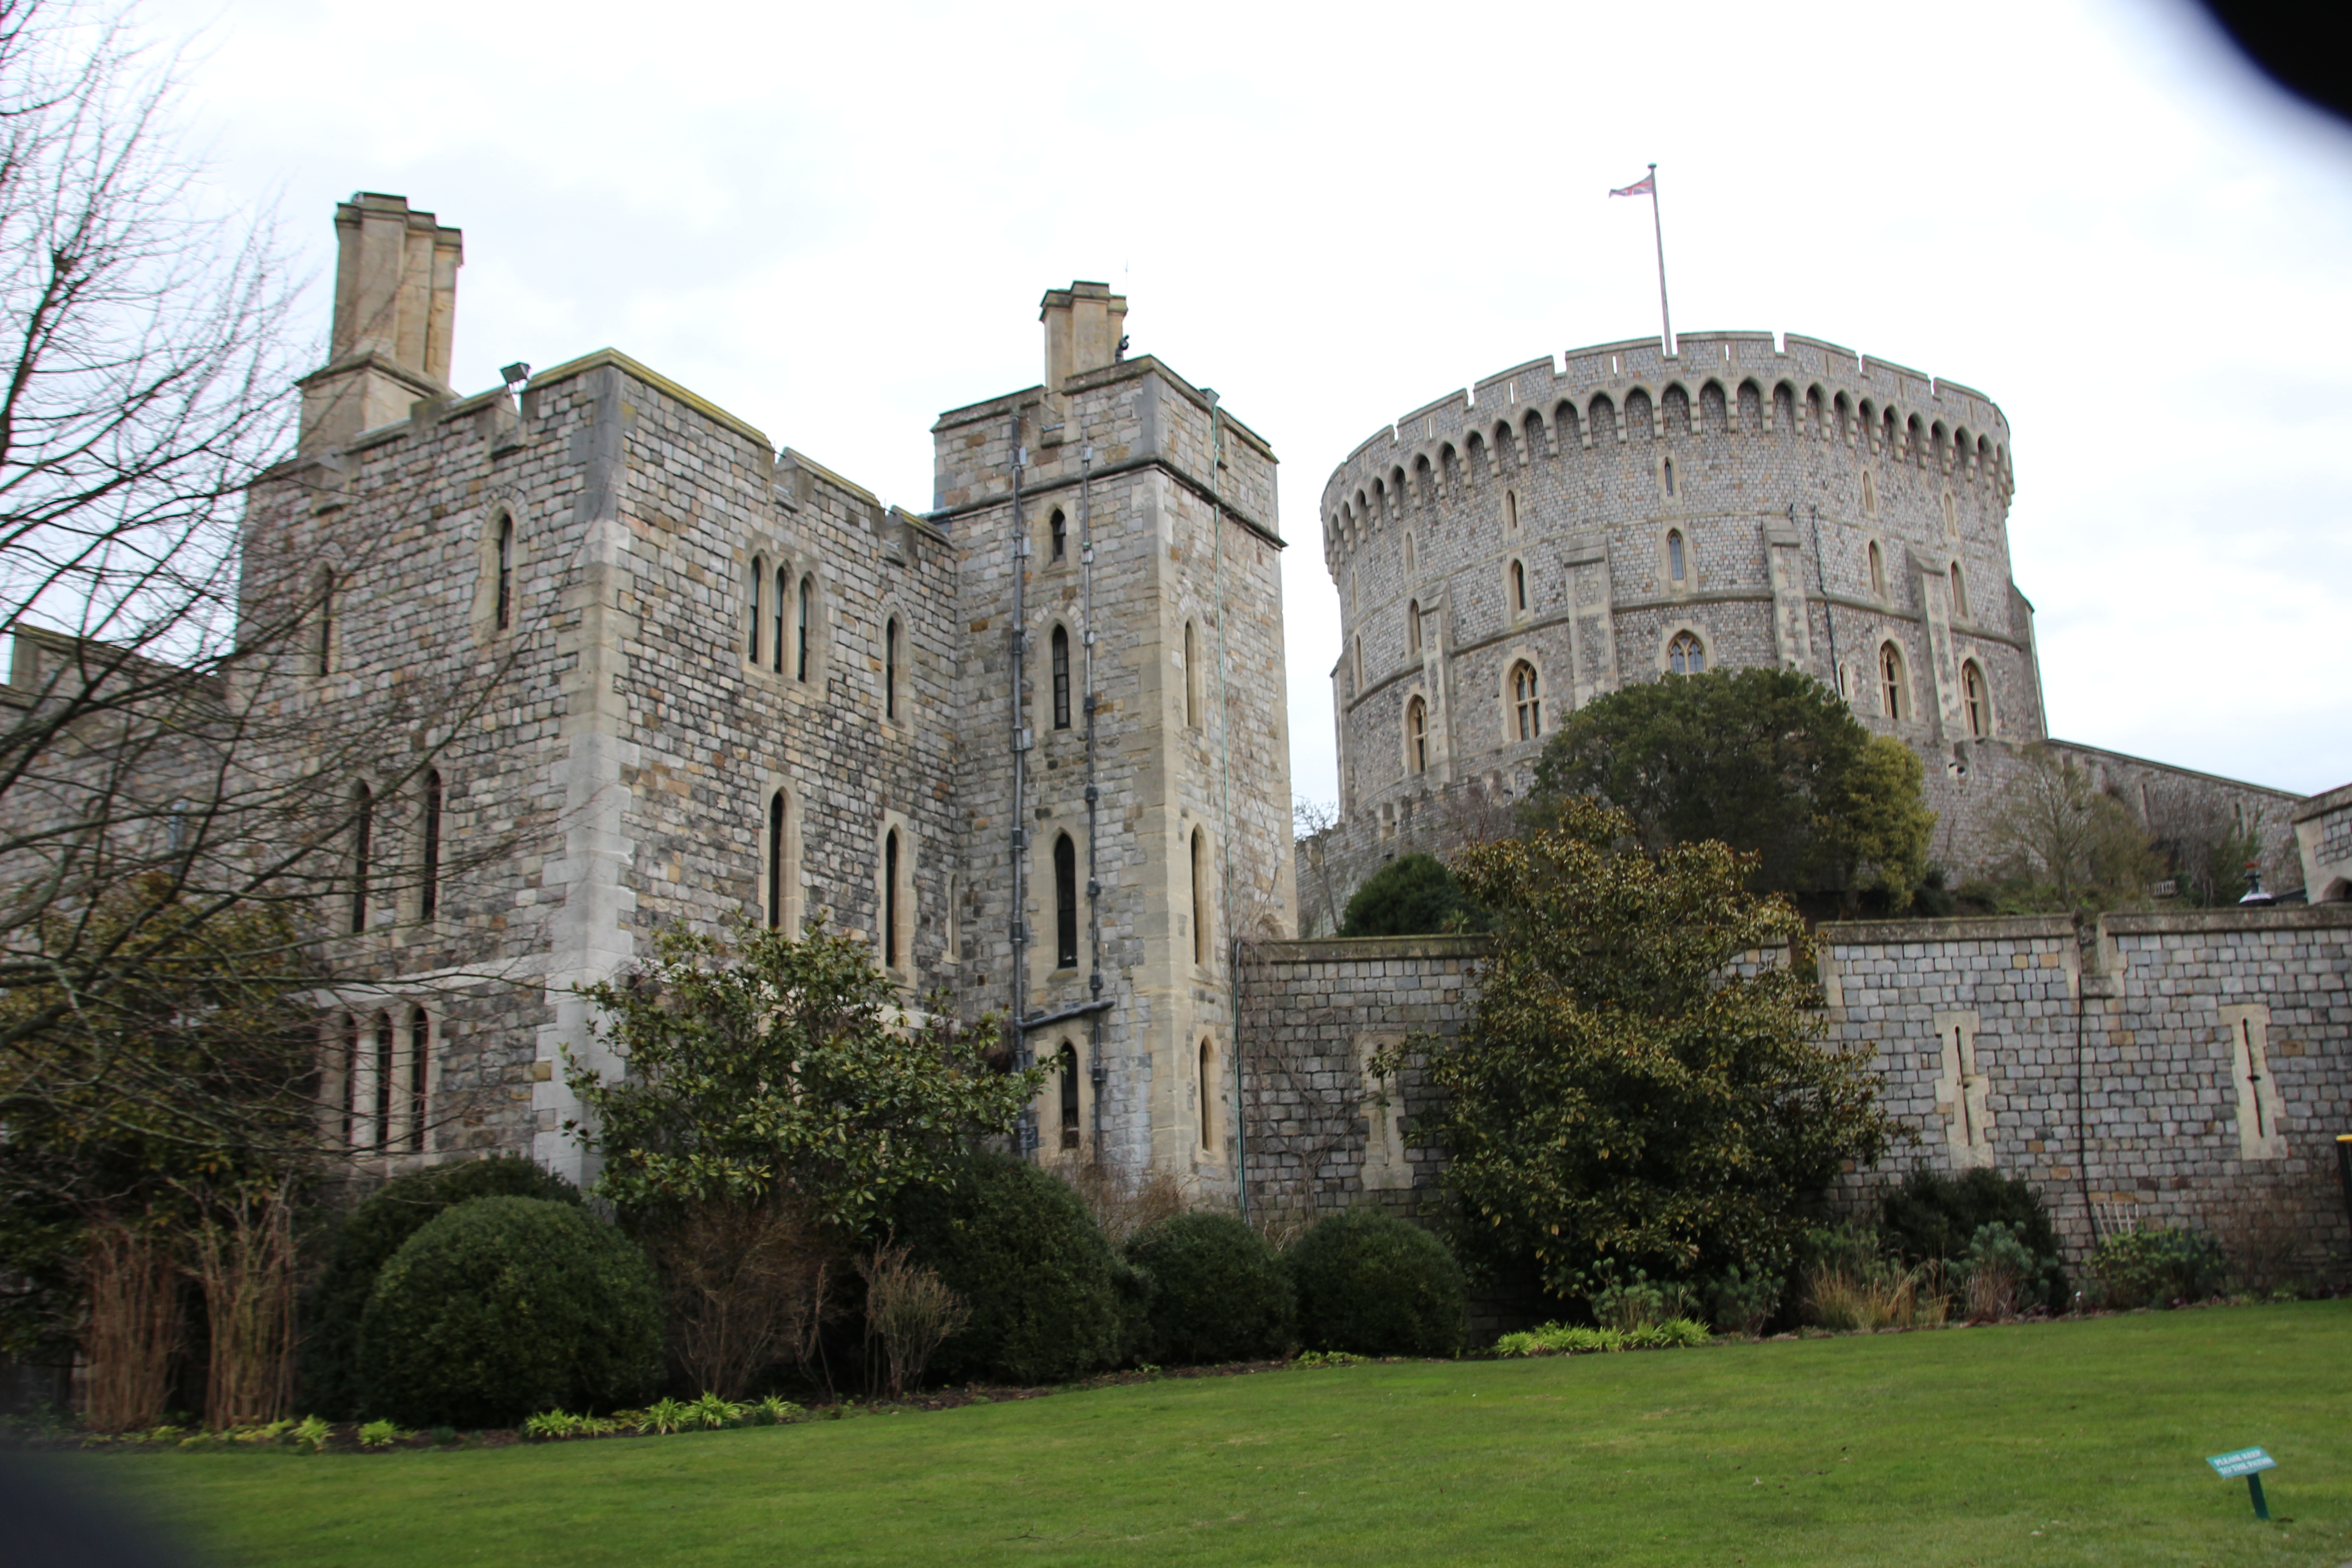
england, uk, stone, building, tree, grey, sky, castle, medieval architecture, stately home, chateau, national trust for places of historic interest or natural beauty, historic site, estate, fortification, grass, middle ages, history, tours, manor house, palace, facade, abbey